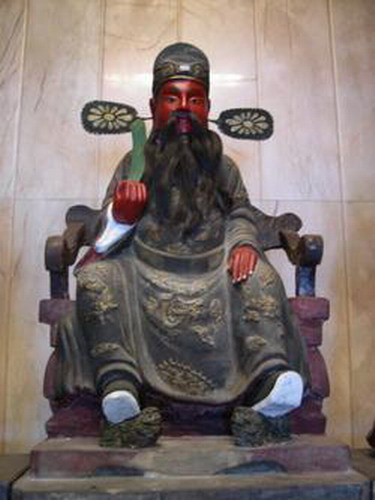
หลินไท่ซือ

ไฟล์:หลิมไท่ซือ.jpg|thumbnail|หลิ่มไท่ซือ
หลินไท่ซือ () หรือ หลินไท่ซือกง (林太师公) หรือ หลิมฮู้ไท่ซู (มณฑลฝูเจี้ยน|ฮกเกี้ยน: 林府太师) เกิดเมื่อวันที่สี่ เดือนสี่ (四月初四) ปี ค.ศ. 1537 หรือปีพุทธศักราชที่ 2080 ณ บ้านหยุนเซียว มณฑลฟู่เจี้ยน หรือมณฑลฝูเจี้ยน|ฮกเกี้ยน (福建云霄 - Fújiàn yúnxiāo) ในปีที่ 16 ของรัชสมัยฮ่องเต้เจียจิ้งราชวงศ์หมิง ซึ่งตรงกับปีเกิดปีเดียวกับ King Edward ที่หก ของอังกฤษ, โชกุน อาชิกาย่า โยชิอากิของญี่ปุ่น และกษัตริย์จอนห์ที่3 ของประเทศสวีเดน
ท่านมีชื่อจริงว่า หลินเสียชุน (林偕春 - lín xié chūn) หรือฉายาว่า หลินฝู๋หยวน (林孚元 - lín fú yuán) โดยในปีค.ศ. 1565 ท่านได้เข้ารับราชการในตำแหน่งขุนนางในราชสำนักหมิงเป็นครั้งแรก ซึ่งขณะนั้นท่านมีอายุได้ 28 ปีพอดี และท่านยังได้รับเชิญเข้าร่วมสภาฮั่นหลิน () ซึ่งเป็นสภาที่ทรงอิทธิพลมากสำหรับบัณฑิตในยุคนั้น（正体中文）翰林院．大英百科全書 ซึ่งหน้าที่ของสภาฮั่นหลินคือ บันทึกและแก้ใขประวัติศาสตร์ของราชวงศ์ รวมไปถึงการวางแผนการศึกษา และการสอบเพื่อเฟ้นหาบัณฑิตเข้ารับราชการอีกด้วย
สมาชิกของสภาฮั่นหลินก่อนหน้าท่านหลินไท่ซือนี้ เป็นบุคคลที่มีชื่อเสียงสุดยอด ในยุคต่างๆทั้งสิ้น อาทิเช่น หลี่ ไป๋|หลี่ไป๋ (李白), ไป่จูอี้ (白居易), โอวหยางซิว (欧阳修) และ เสิ่นโข่ว (沈括) เป็นต้น และเป็นที่น่าเสียดายว่า บันทึกเก่าๆ ที่มีคุณค่าซึ่งเก็บรักษาอยู่ในห้องสมุดของสภาฮั่นหลินได้ถูกไฟ ไหม้ทำลายและโดนปล้นไปบางส่วนจากเหตุการณ์กบฏนักมวยที่มีกองกำลังนานาชาติ ได้ปิดล้อมพระราชวังต้องห้ามในกรุงปักกิ่ง เมื่อปี ค.ศ. 1900 และสภาฮั่นหลินก็ต้องปิดฉากลงอย่างถาวรหลังจากเหตุการณ์กบฏซินห้าย (辛亥革命) ใน ปี ค.ศ. 1911
ในปี ค.ศ. 1568 ท่านได้รับเลือกเป็นมหาบัณฑิตในสภาฮั่นหลินและมีหน้าที่สำคัญคือการบันทึกและแก้ไขประวัติศาสตร์ของประเทศ
ปี ค.ศ. 1573 ท่านได้รับการเลื่อนตำแหน่งเป็นไท่ซือ (太师) ซึ่งคอยให้การศึกษาแก่องค์รัชทายาท (太子) ซึ่งเป็นตำแหน่งที่สูงที่สุดในชีวิตการรับราชการของท่าน และในปี ค.ศ. 1607 ท่านก็ได้สิ้นชีวิตลง รวมอายุได้ 71 ปี ร่างของท่านได้รับการฝังอยู่ที่ภูเขาชีซิง (แปลว่าเขาเจ็ดดาว) มณฑลฮกเกี้ยน (葬与福建省内七星山)
ตามประวัติได้มีการบันทึกว่า ขณะที่ท่านดำรงตำแหน่งไท่ซือนั้น ท่านได้ปราบปรามพวกอันธพาลนักเลงที่กำลังทำลายศาลเจ้าแห่งหนึ่ง ซึ่งศาลเจ้าแห่งนี้อยู่ในพื้นที่ที่ท่านดูแลในฐานะของไท่ซืออยู่ หลังจากที่ท่านได้จับพวกอันธพาลได้หมดแล้ว ท่านจึงได้ทราบว่าศาลเจ้าแห่งนี้ได้สร้างขึ้นเพื่อสักการบูชาเทพเจ้ากิ้วอ๋องไต่เต่ (九皇大帝)
และในคืนนั้นเอง กิ้วอ๋องไต่เต่ ได้มาปรากฏขึ้นในความฝันของท่าน เพื่อแสดงความขอบคุณที่ได้ช่วยเหลือศาลเจ้าให้รอดพ้นจากการทำลาย และในฝันนั้น องค์กิ้วอ๋องไต่เต่ ยังได้แต่งตั้งตำแหน่งให้ท่านเป็นกิ้วอ๋องไท่ซือกง (九皇太师公) อีกด้วย
วันต่อมาท่านได้กลับไปที่ศาลเจ้า และได้เกิดเรื่องอัศจรรย์ขึ้น คือในศาลเจ้าได้มีเก้าอี้ซึ่งอุทิศไว้สำหรับท่าน ปรากฏขึ้นในศาลเจ้าของกิ้วอ๋องไต่เต่นั้นเอง ตั้งแต่นั้นมาชาวบ้านก็เคารพนับถือท่านในฐานะของ หลินฮู้ไท่ซือ (林府太师) หรือกิ้วอ๋องไท่ซือกง (九皇太师公) เป็นต้นมาจวบกระทั่งปัจจุบัน ซึ่งศาลเจ้าหรือแท่นบูชา (สินตั๋ว) โบราณๆ ที่บูชากิ้วอ๋องไต่เต่ มักจะมีการบูชาหลินไท่ซือด้วย เพื่อเป็นการแสดงเคารพนับถือท่านเช่นกัน
หลินไท่ซือ ยังได้รับการยกย่องบูชาเป็นหนึ่งในเทพเจ้าของบรรพบุรุษคนแซ่หลิม (林氏祖先) หรือ แซ่หลิน ในภาษาจีนกลาง อีกด้วย
== อ้างอิง ==
หมวดหมู่:เทพเจ้าจีน
หมวดหมู่:บุคคลที่เกิดในปี พ.ศ. 2080
หมวดหมู่:บุคคลที่เสียชีวิตในปี พ.ศ. 2150